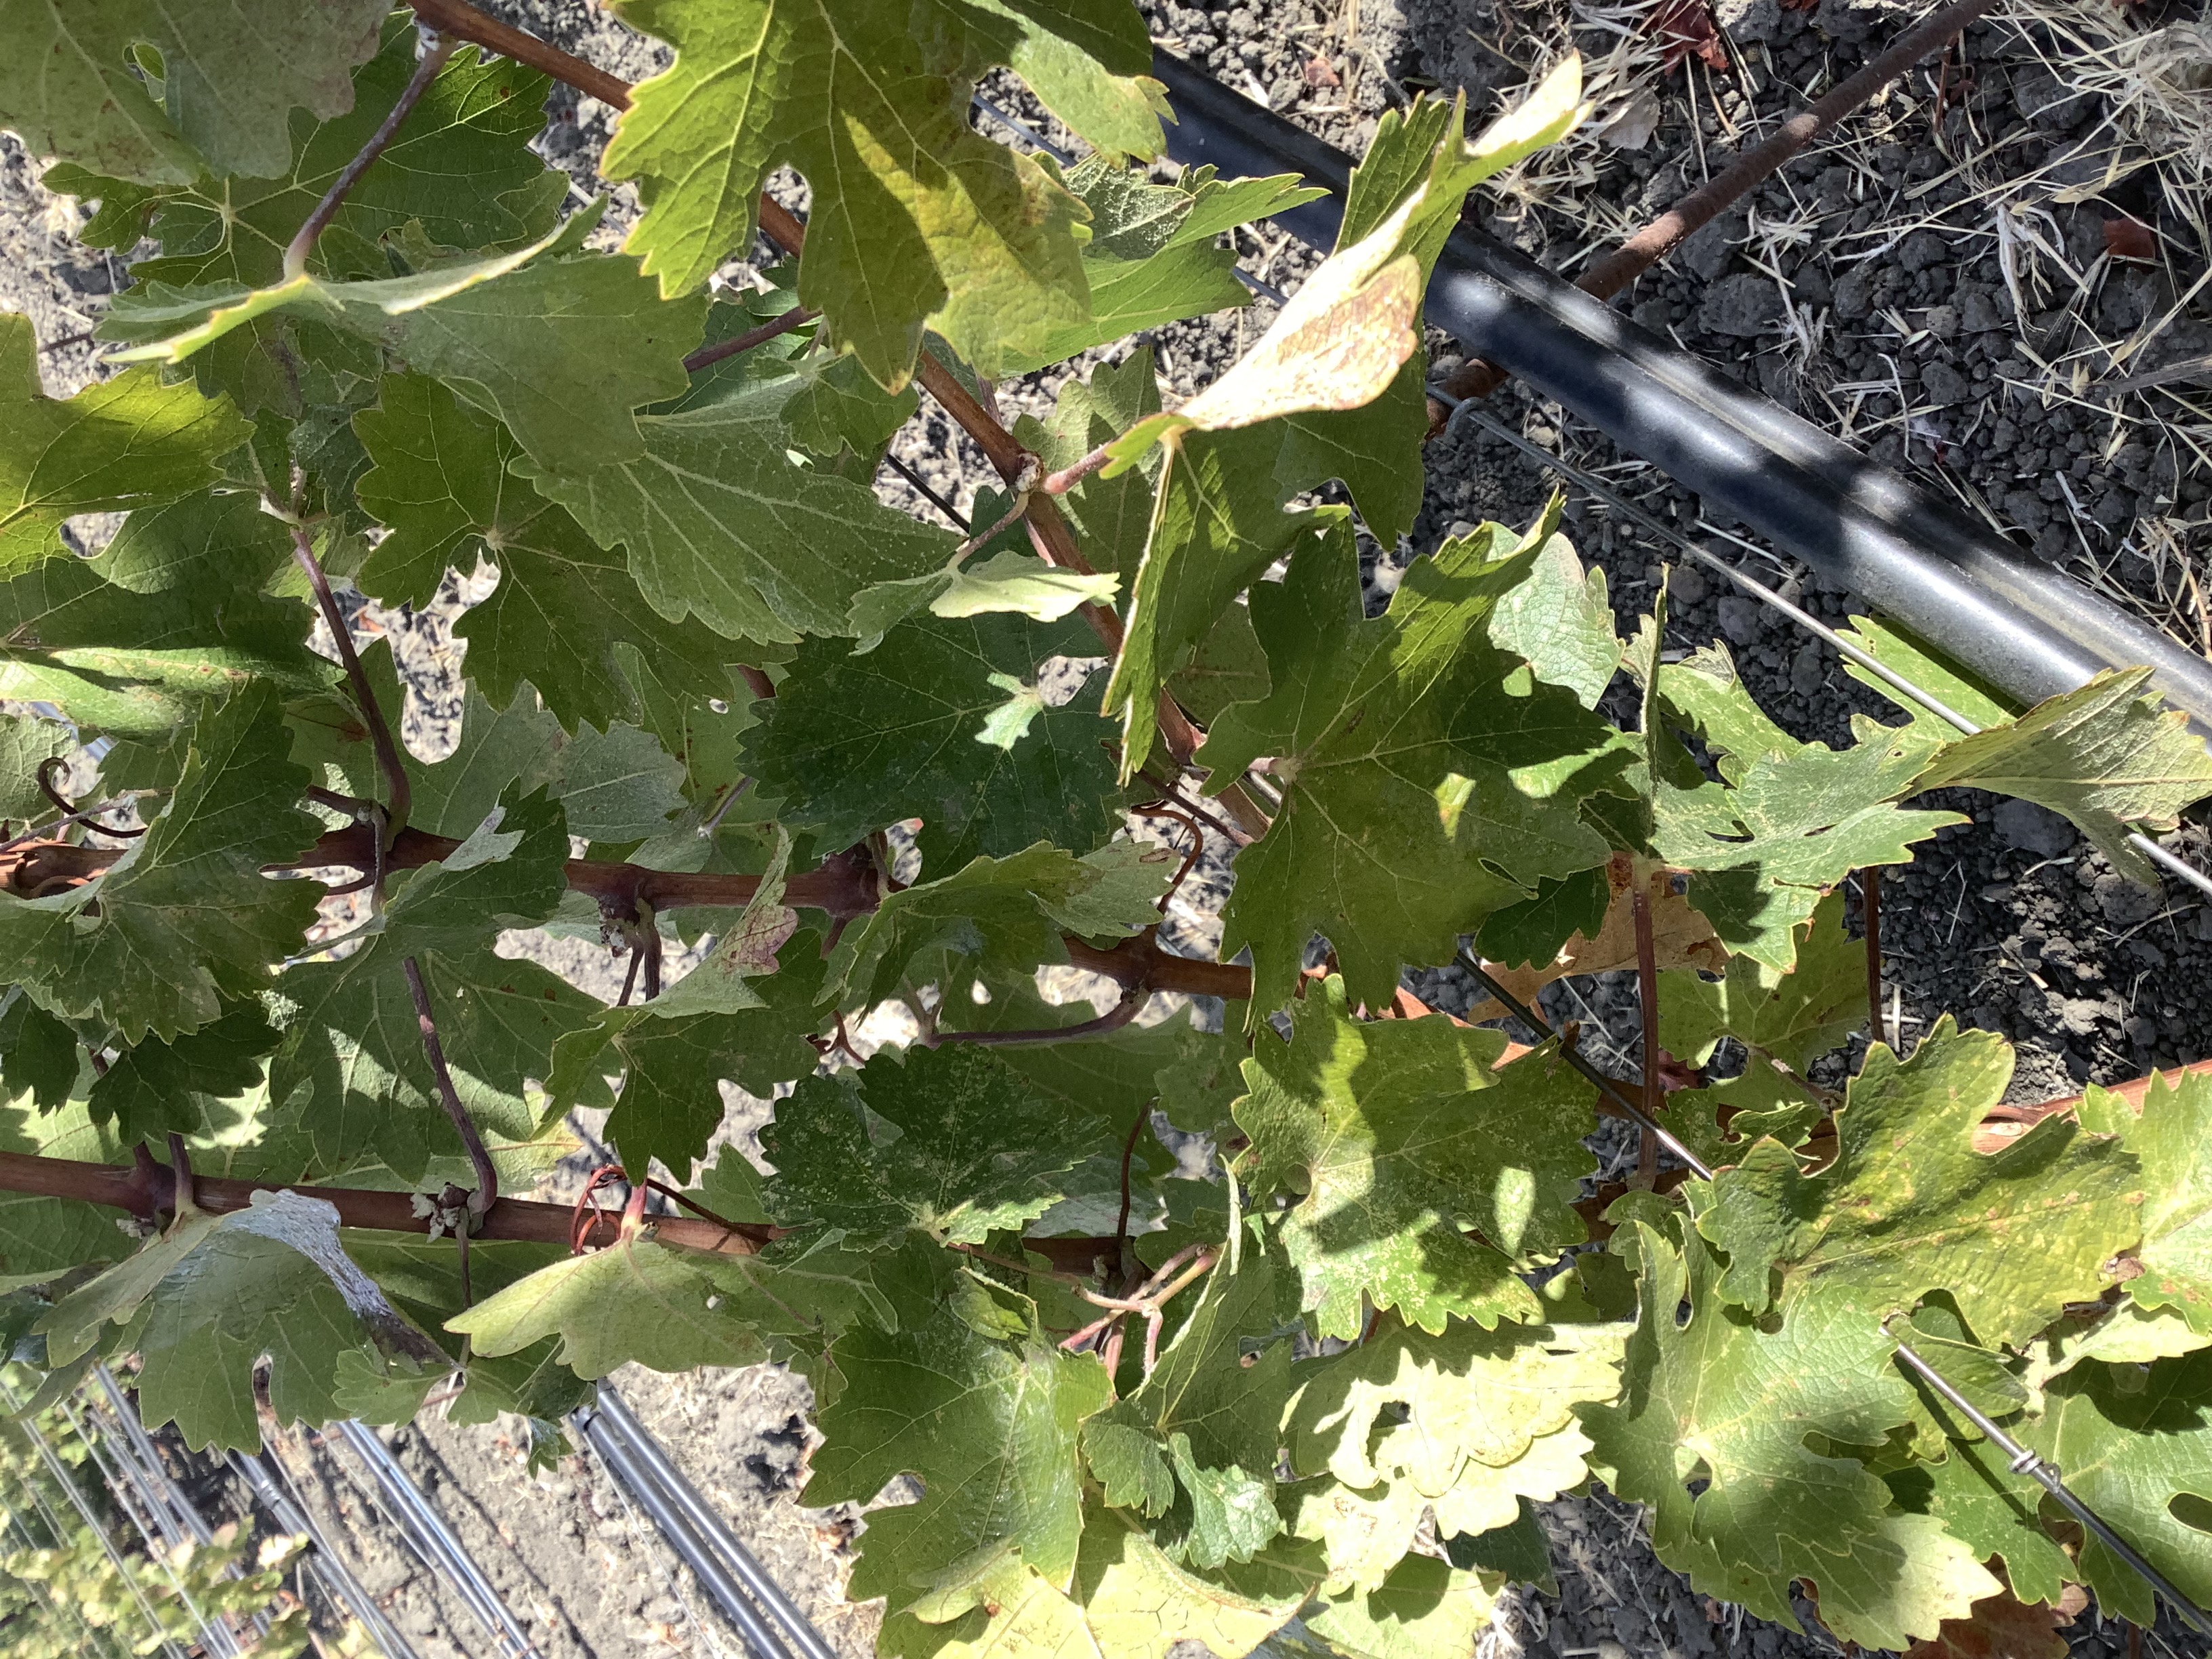
Label: No Virus